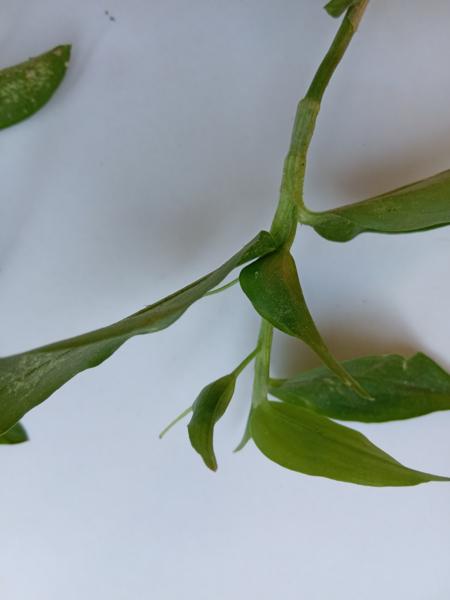
Weed species: Commelina benghalensis